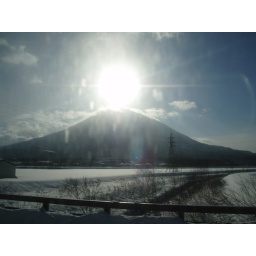
ahh.. money shot blurred by the dirty car window.